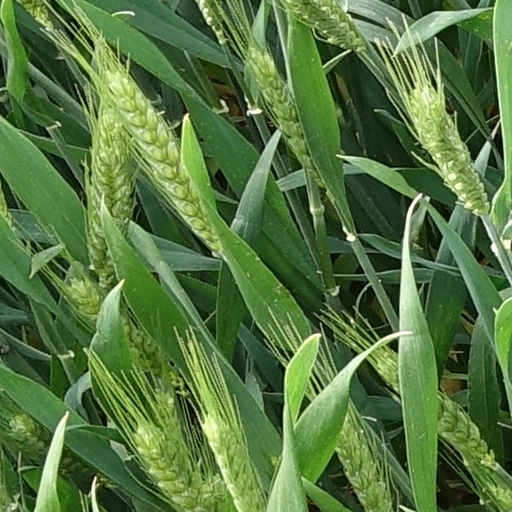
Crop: wheat